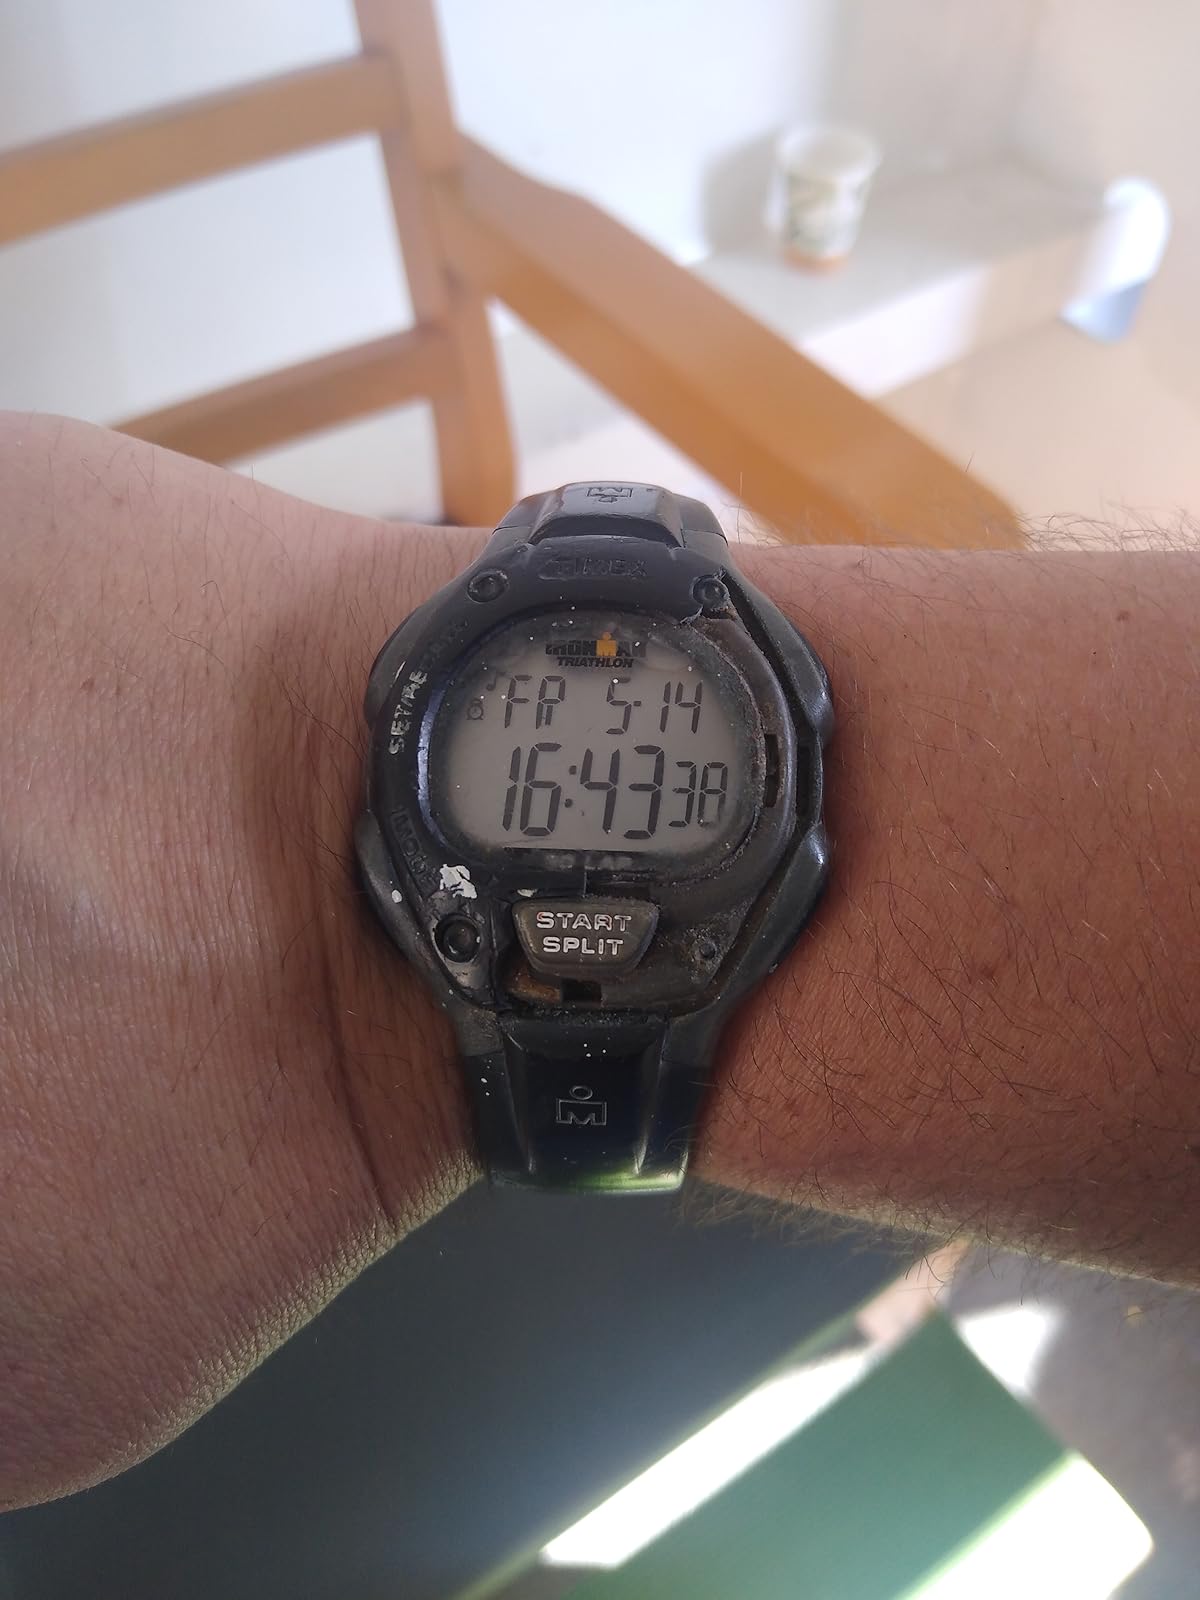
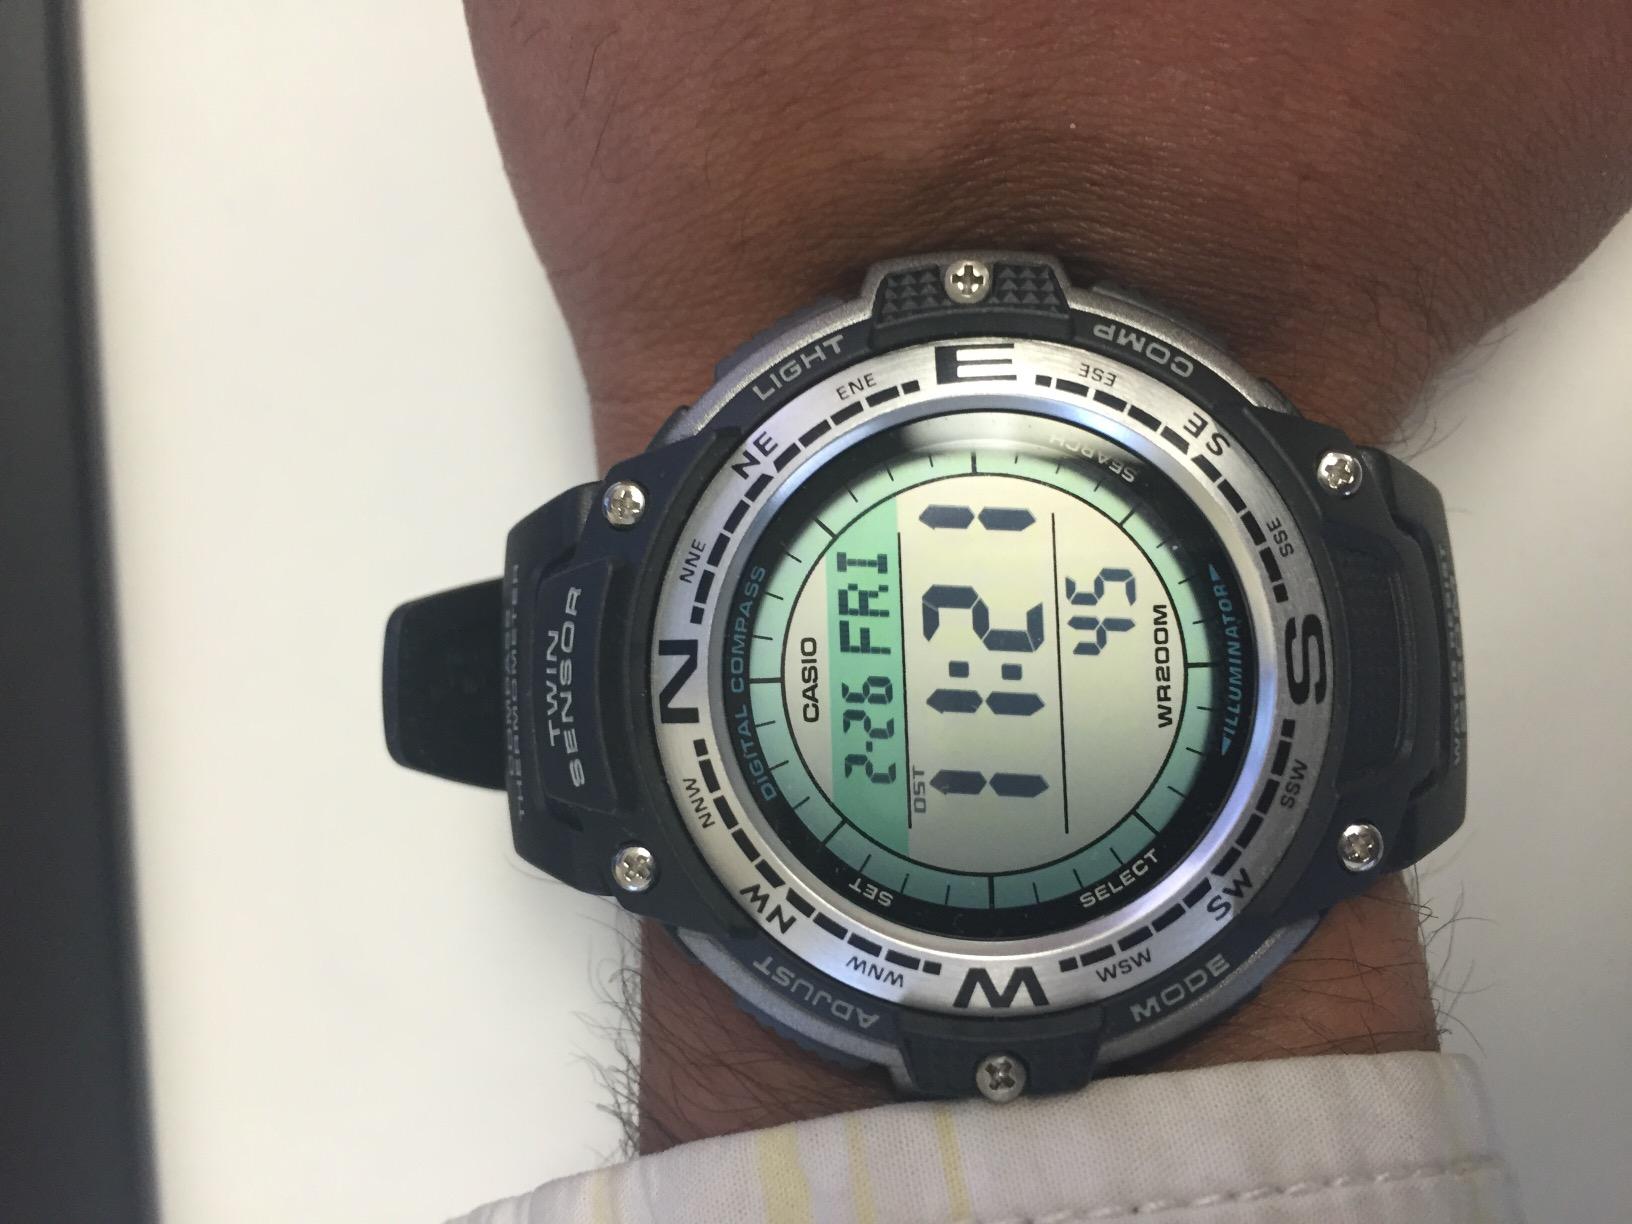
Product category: accessories_watch
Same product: no